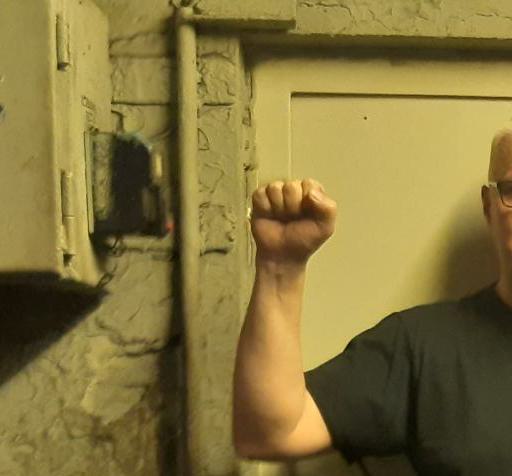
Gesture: fist